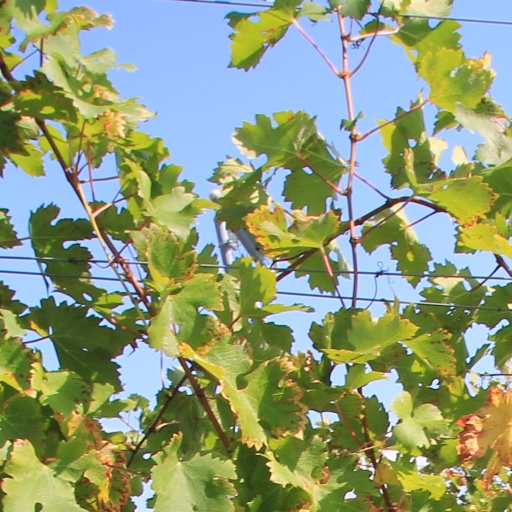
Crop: grape